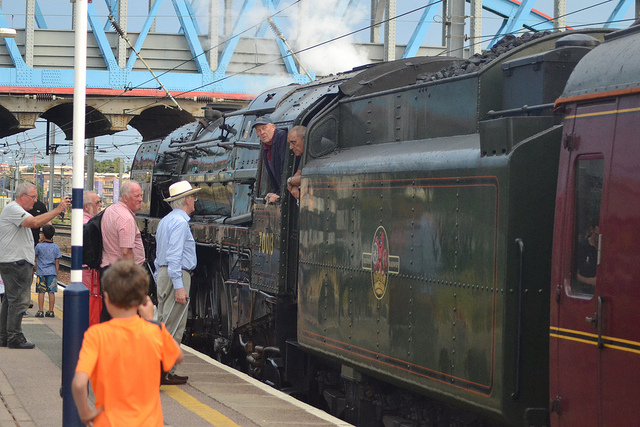
The men on the platform are talking to the train conductor.

People on a platform about to board a train.

a few people on a platform standing by a train

A train stopped at a station with the conductor leaning out of a window.

People standing on a platform next to a train.